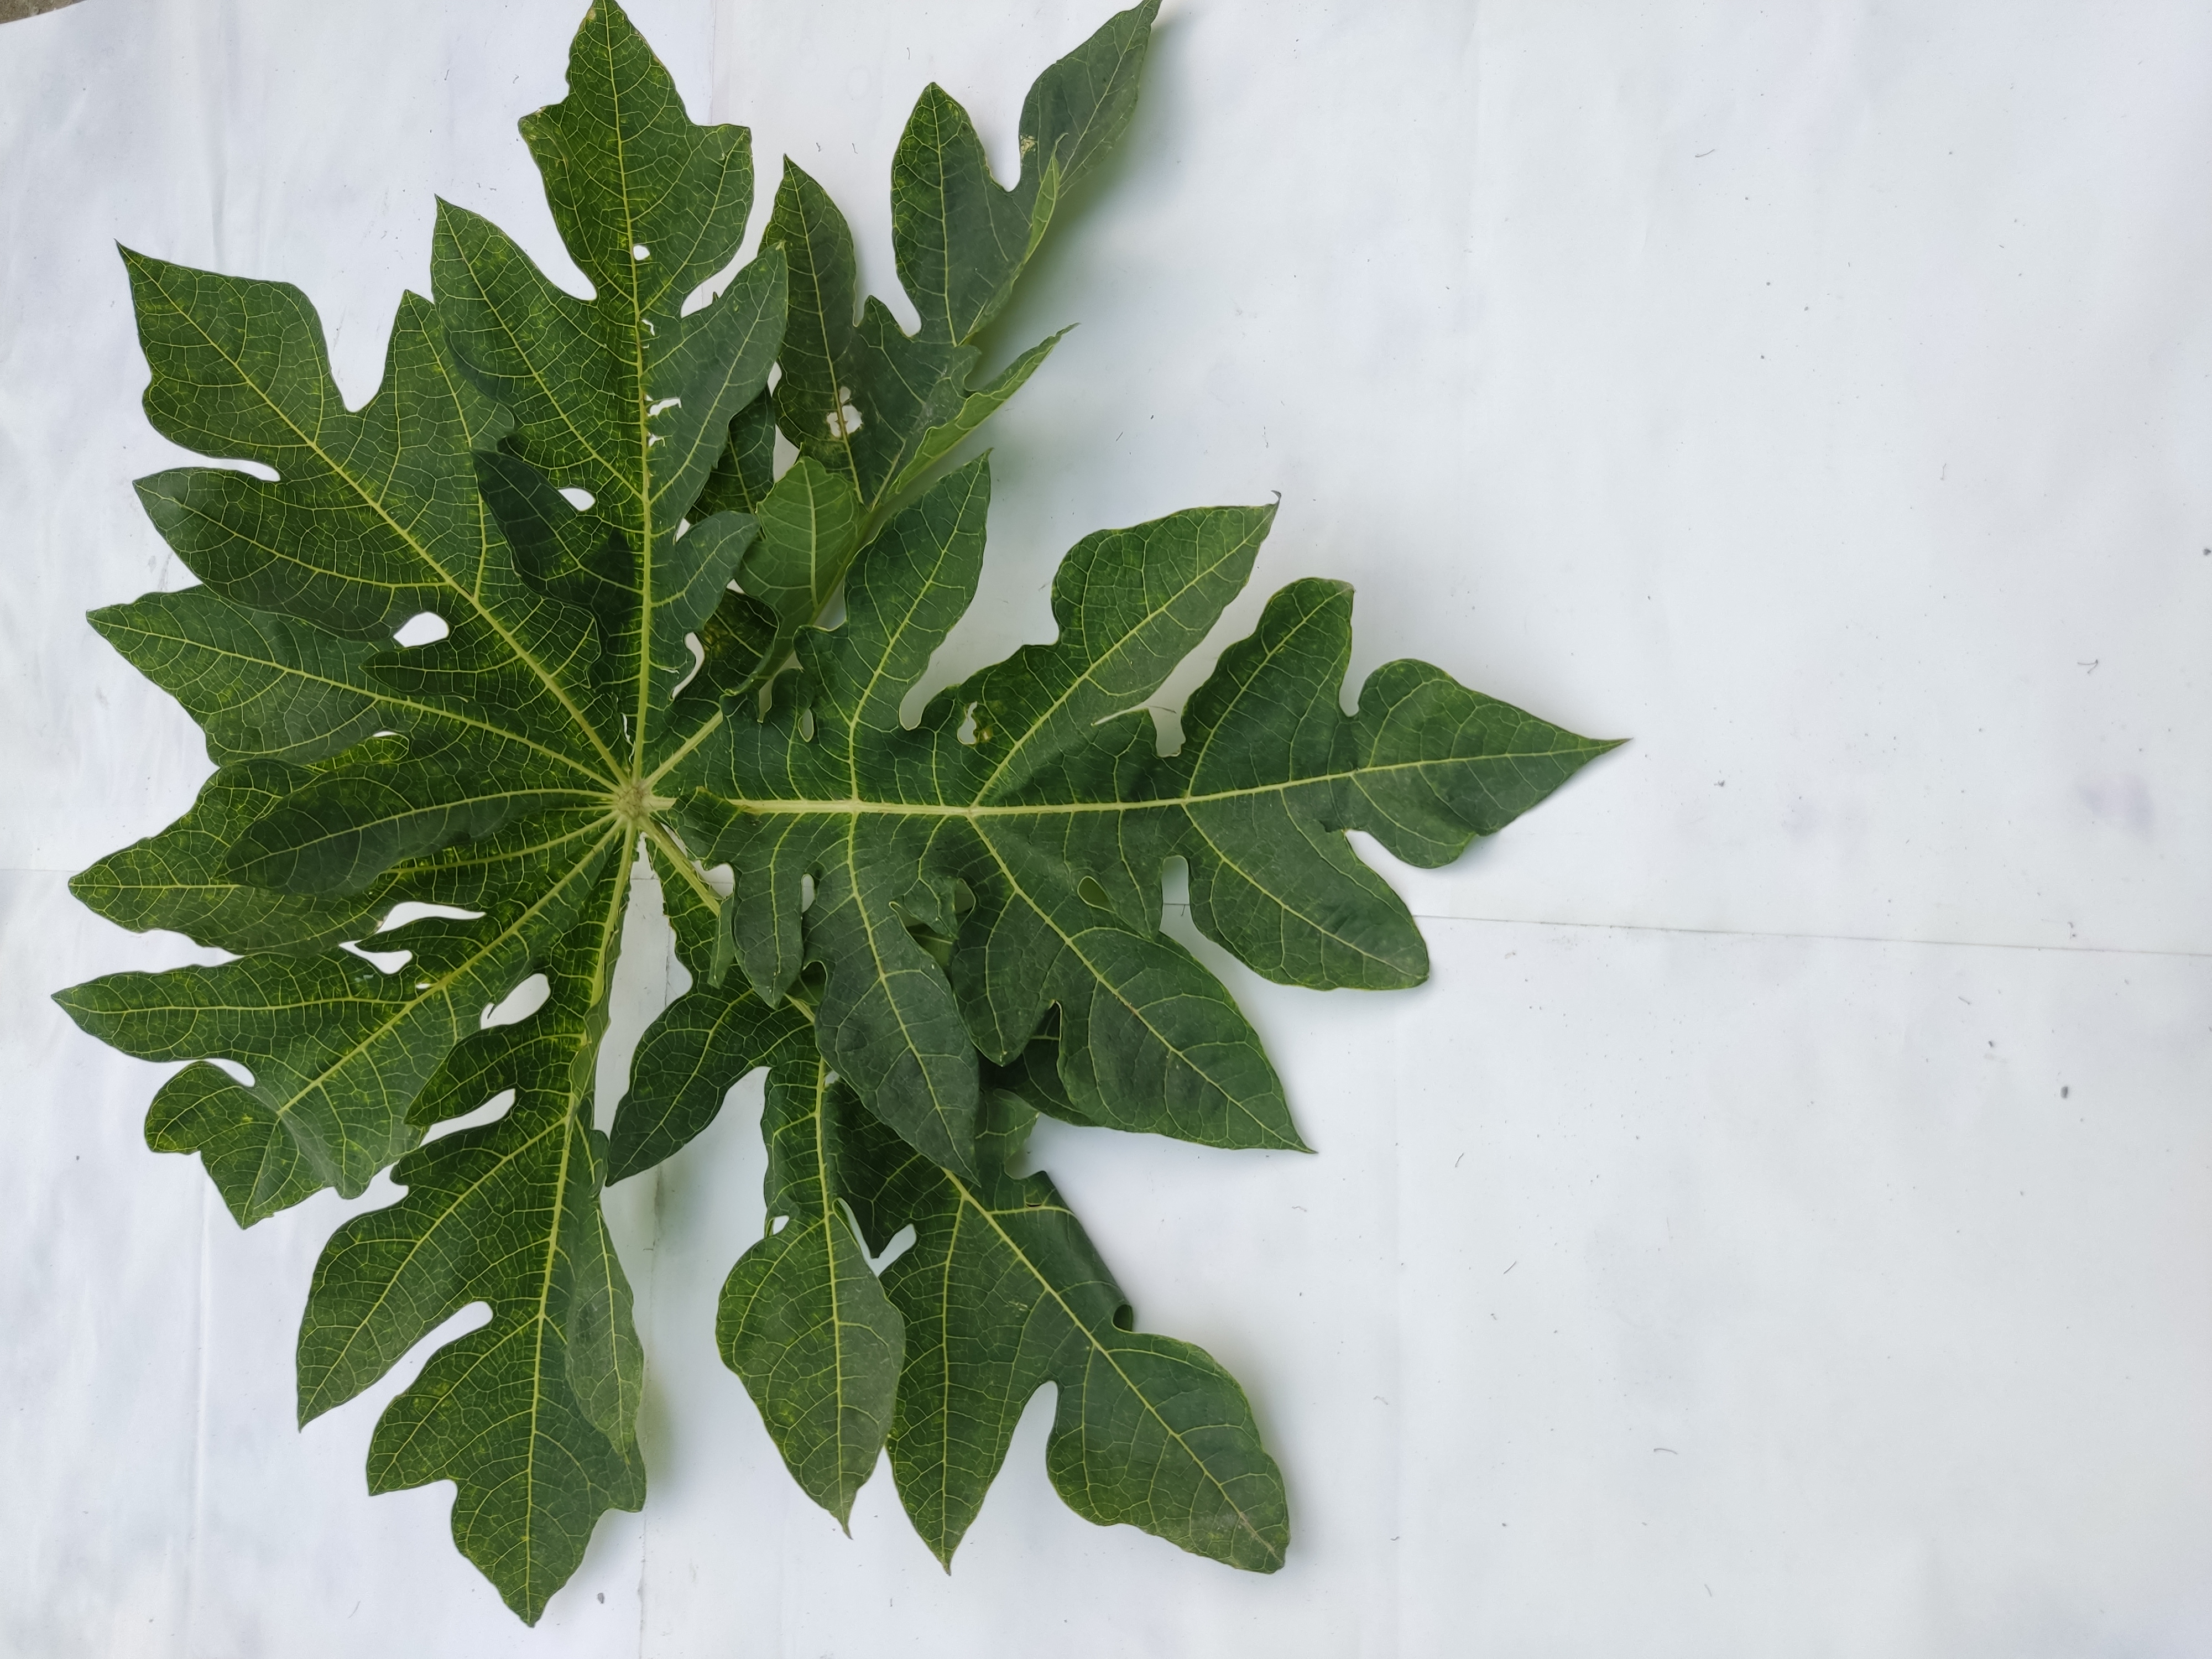
Label: Mosaic